Variant Creutzfeldt–Jakob disease

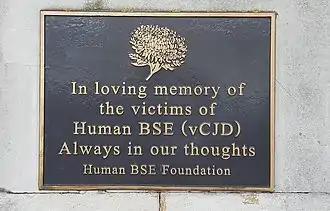
Commemorative plaque in London paying tribute to people who died from vCJD

In 2000 a voluntary support group was formed by families of people who had died from vCJD. The goal was to support other families going through a similar experience. This support was provided through a National Helpline, a Carer's Guide, a website and a network of family befriending. The support groups had an internet presence at the turn of the 21st century. The driving force behind the foundation was Lester Firkins, whose young son had died from the disease.